Religious name

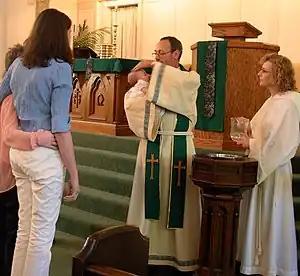
In many Christian traditions, those who receive the sacrament of baptism are given a Christian name by which they become known.

In baptism, Catholics are given a Christian name, which should not be "foreign to Christian sentiment" and is often the name of a saint. In East Asia, in Africa and elsewhere, the baptismal name is distinct from the traditional-style given name.